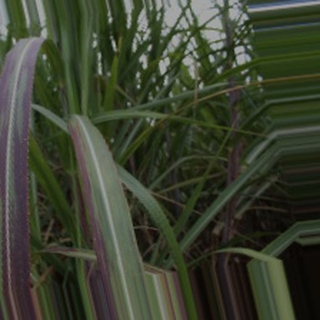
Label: sugarcane_bacterial_blight